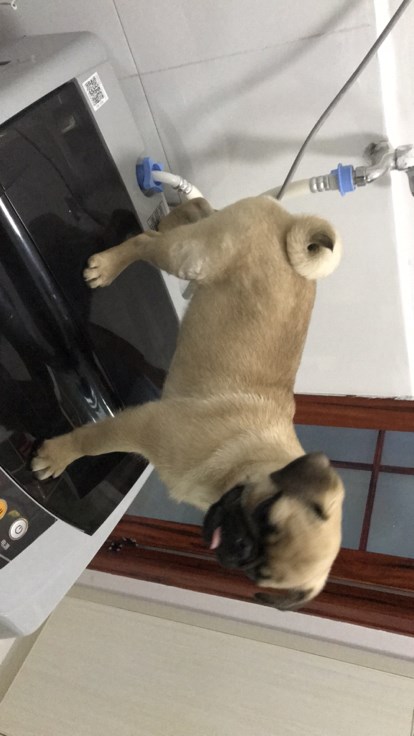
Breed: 798-n000130-pug